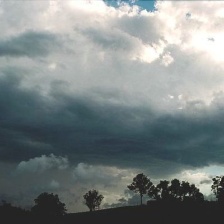
Cloud type: Stratus